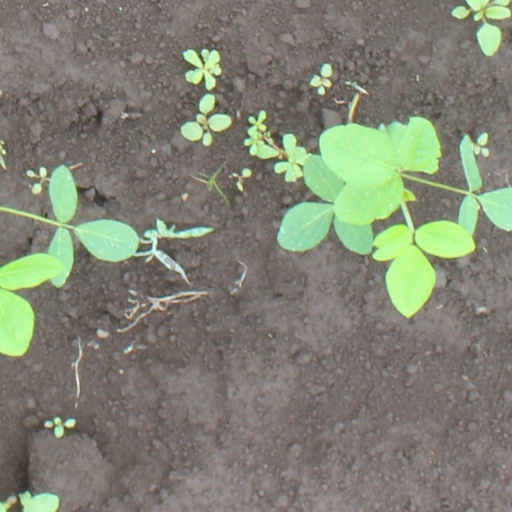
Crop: soybean